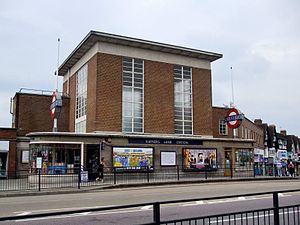
Metropolitan line / Stationer / Uxbridge-gren
Metropolitan line er en del af London Underground. Banen løber i øjeblikket fra Aldgate i City of London til Amersham i Buckinghamshire, med sidebaner til Uxbridge, Watford og Chesham, men før 1988 var Hammersmith & City line og East London line også markedsført som Metropolitan line. Banen er farvet magenta på netværkskortet og i andet marketing.